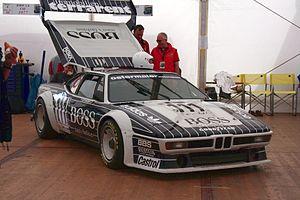
Le Championnat BMW M1 Procar, également appelé Procar, est une compétition automobile créée par Jochen Neerpasch, directeur de BMW Motorsport, le département compétition du constructeur automobile allemand BMW. Le championnat, qui n'a compté que deux éditions en 1979 et 1980, proposait aux pilotes du championnat du monde de Formule 1, du championnat du monde des voitures de sport, du championnat d'Europe des Voitures de Tourisme, ainsi que d'autres championnats internationaux de s'affronter à bord de BMW M1 identiques.